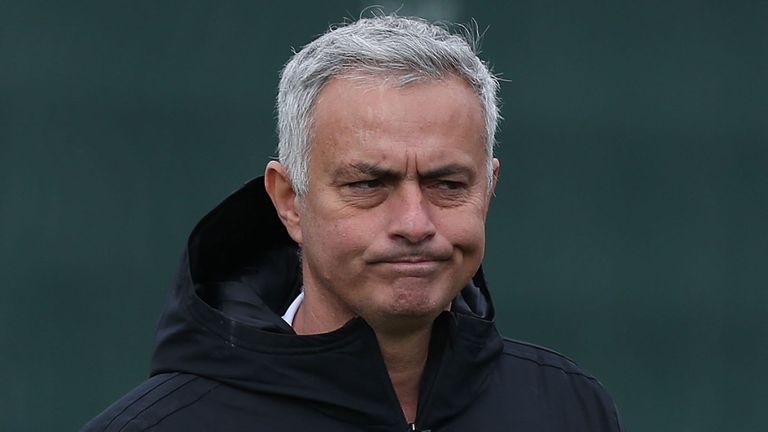
Gender: men